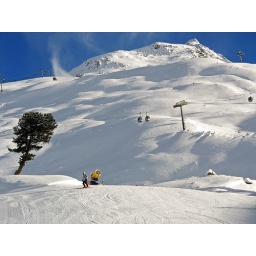
Old pine tree beside the ski slopes nearby Hochgurgl